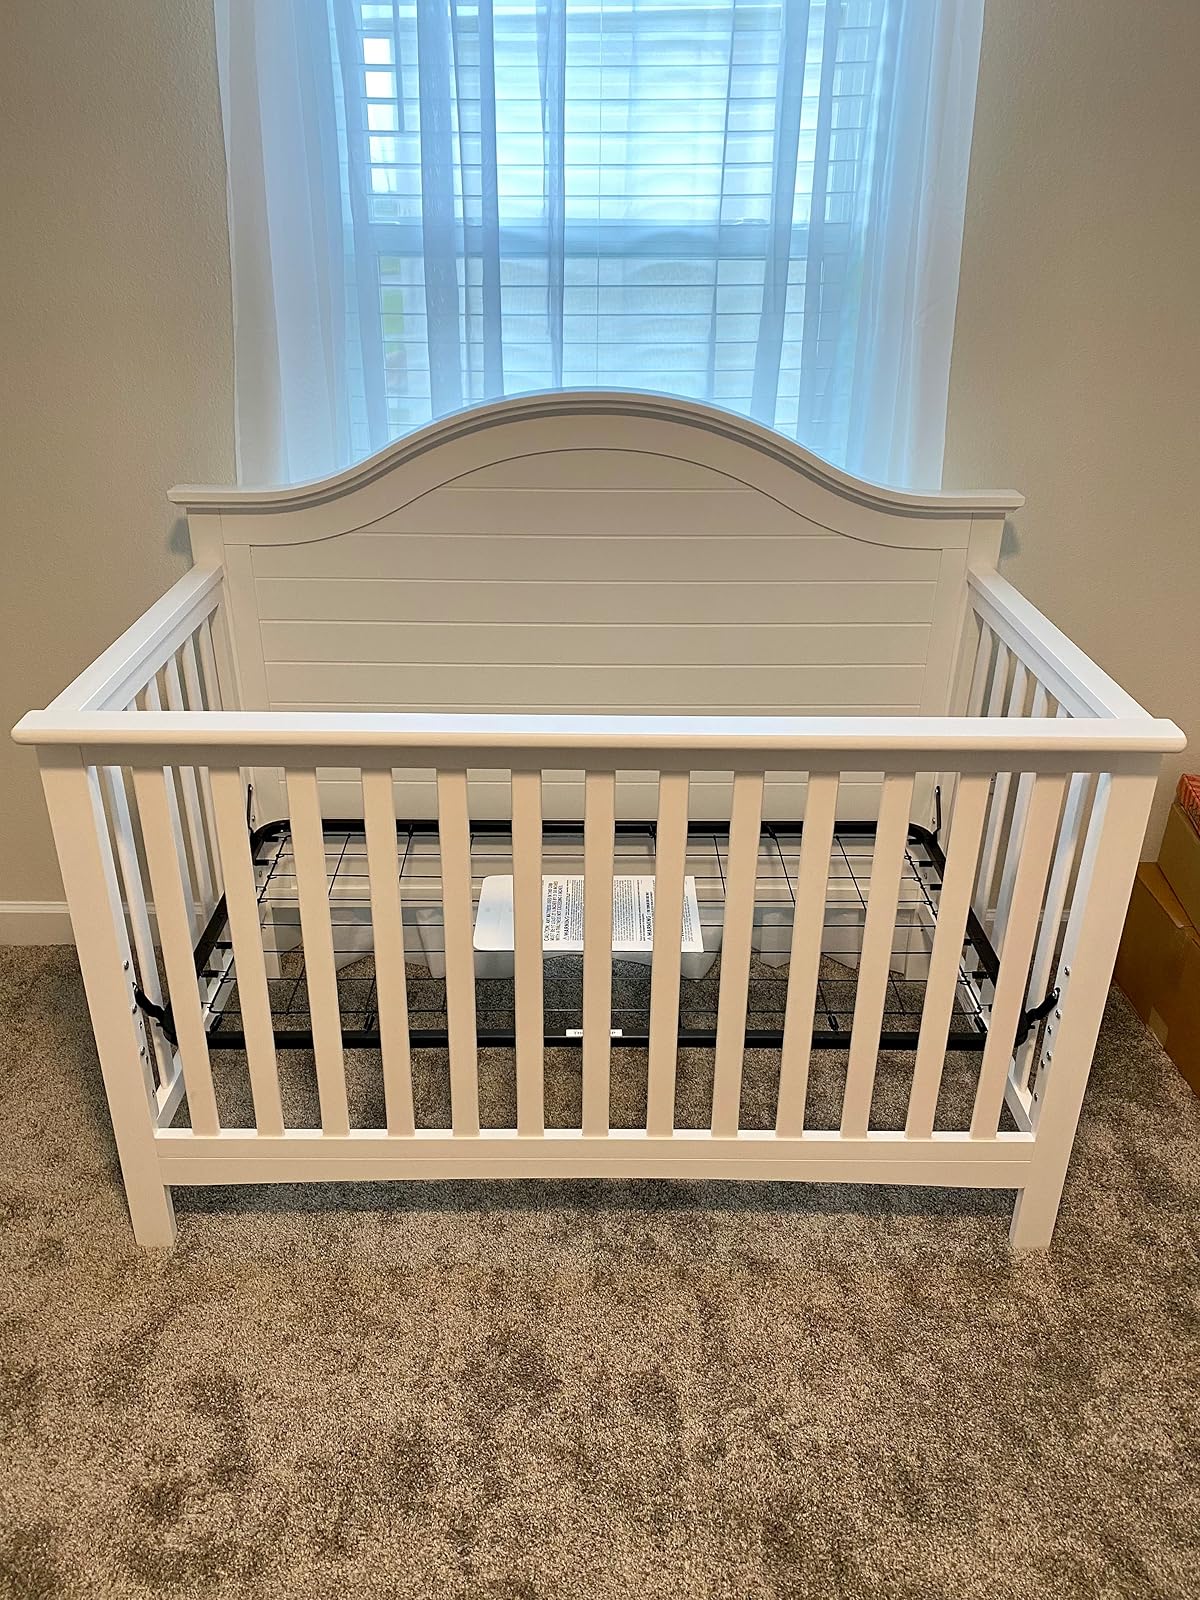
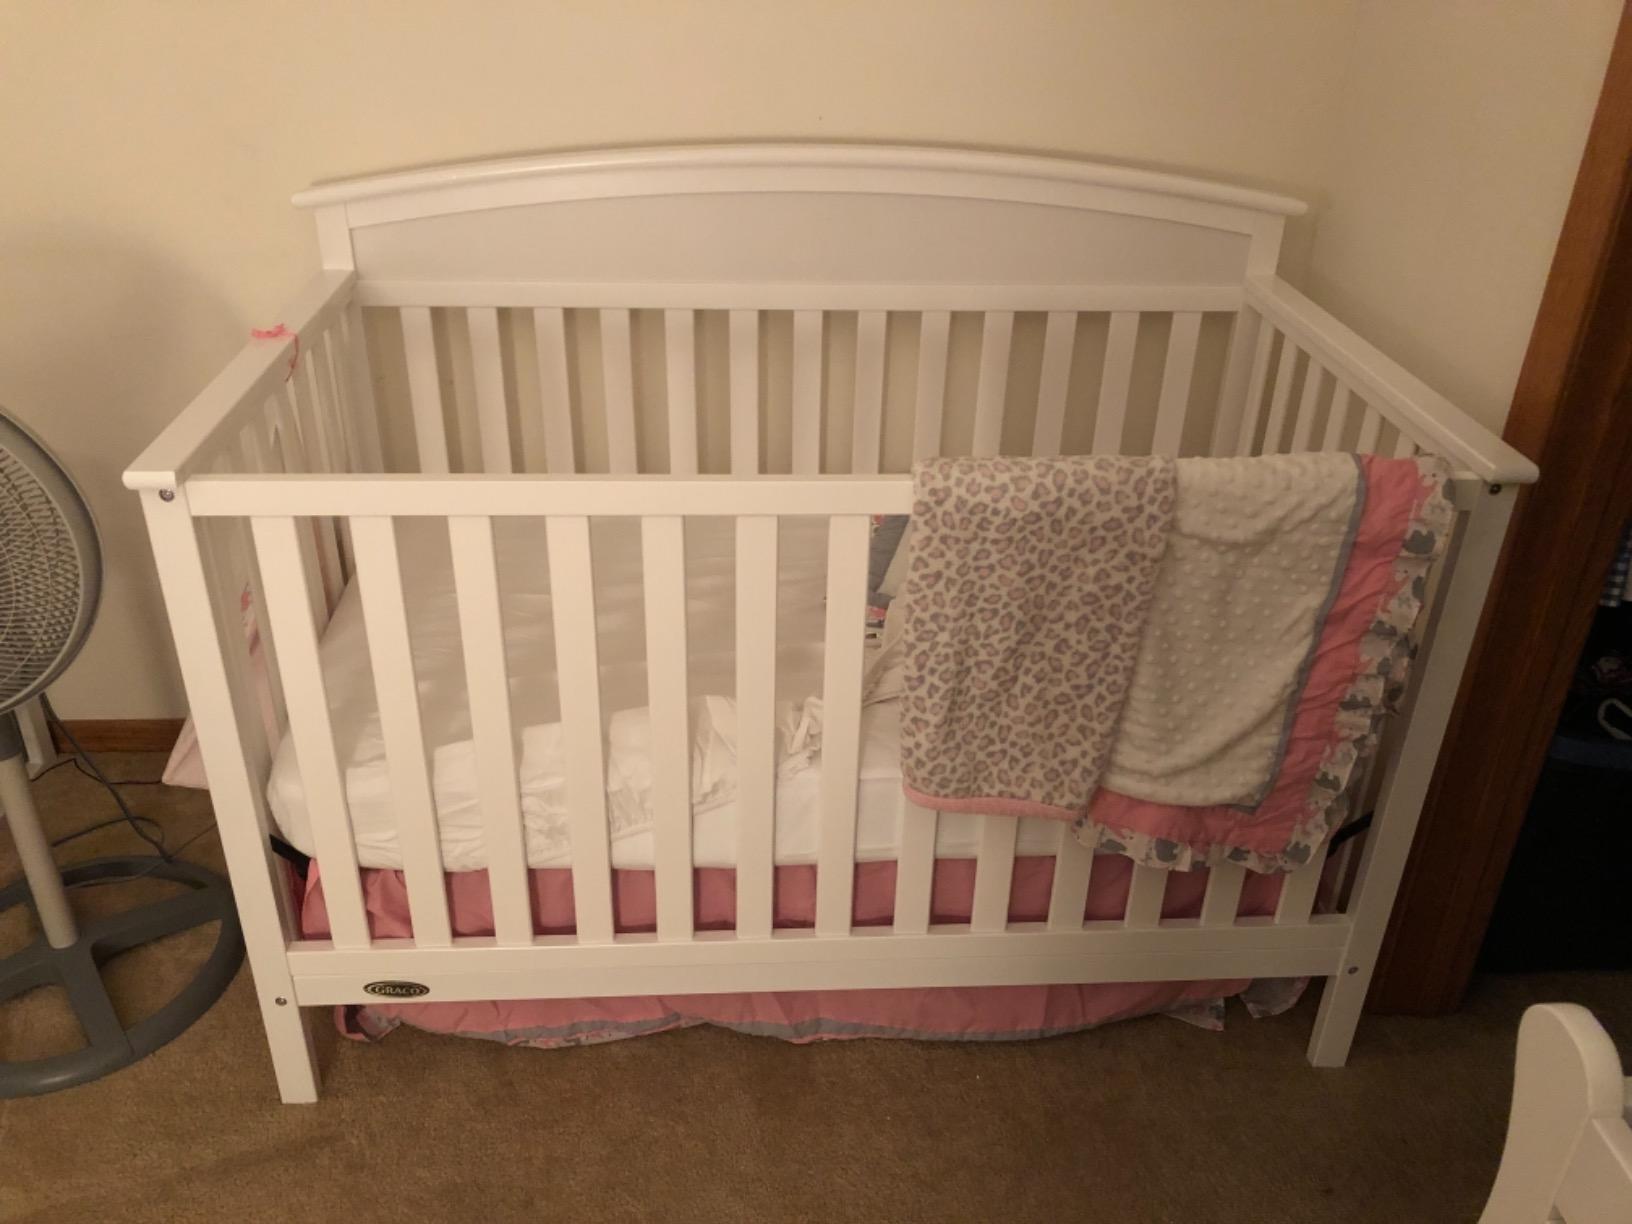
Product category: products_crib
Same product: no